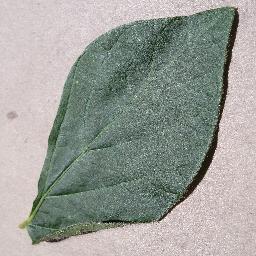
Label: Soybean___healthy